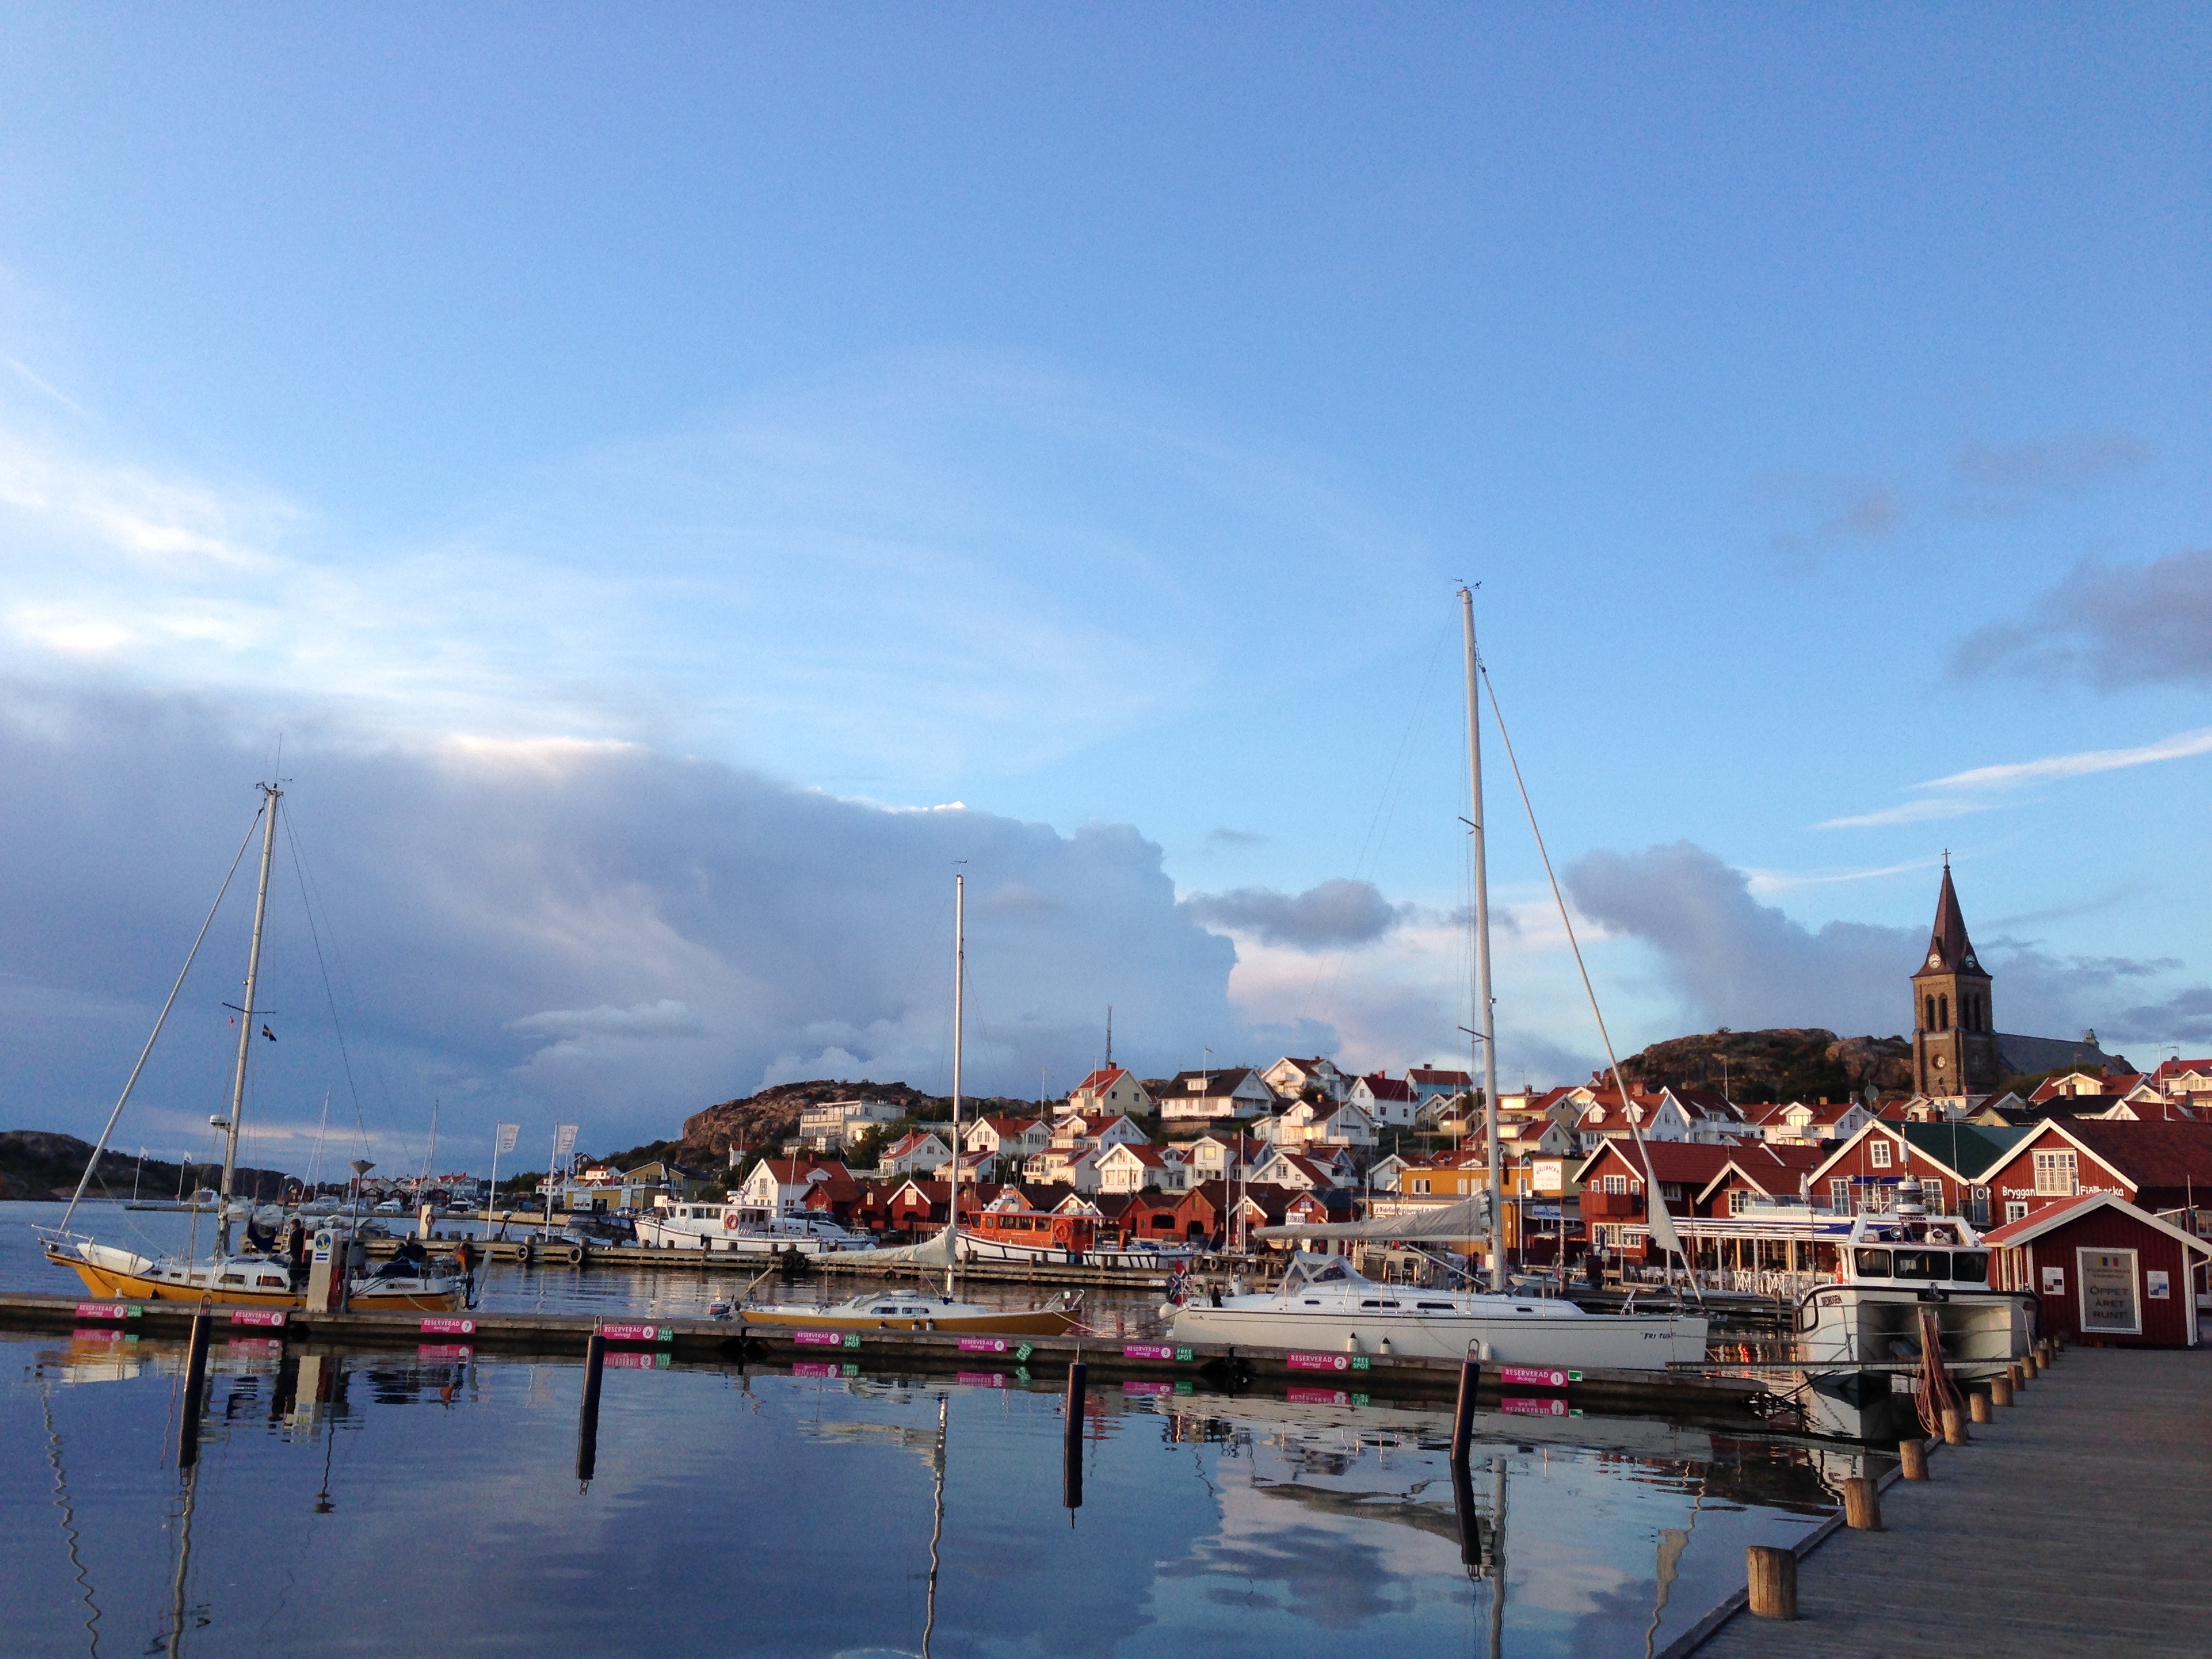
sea, coast, dock, boat, town, cityscape, panorama, vacation, dusk, evening, reflection, vehicle, bay, harbor, harbour, marina, port, sailboat, sweden, archipelago, scandinavia, fj llbacka, bohuslan, fjallbacka